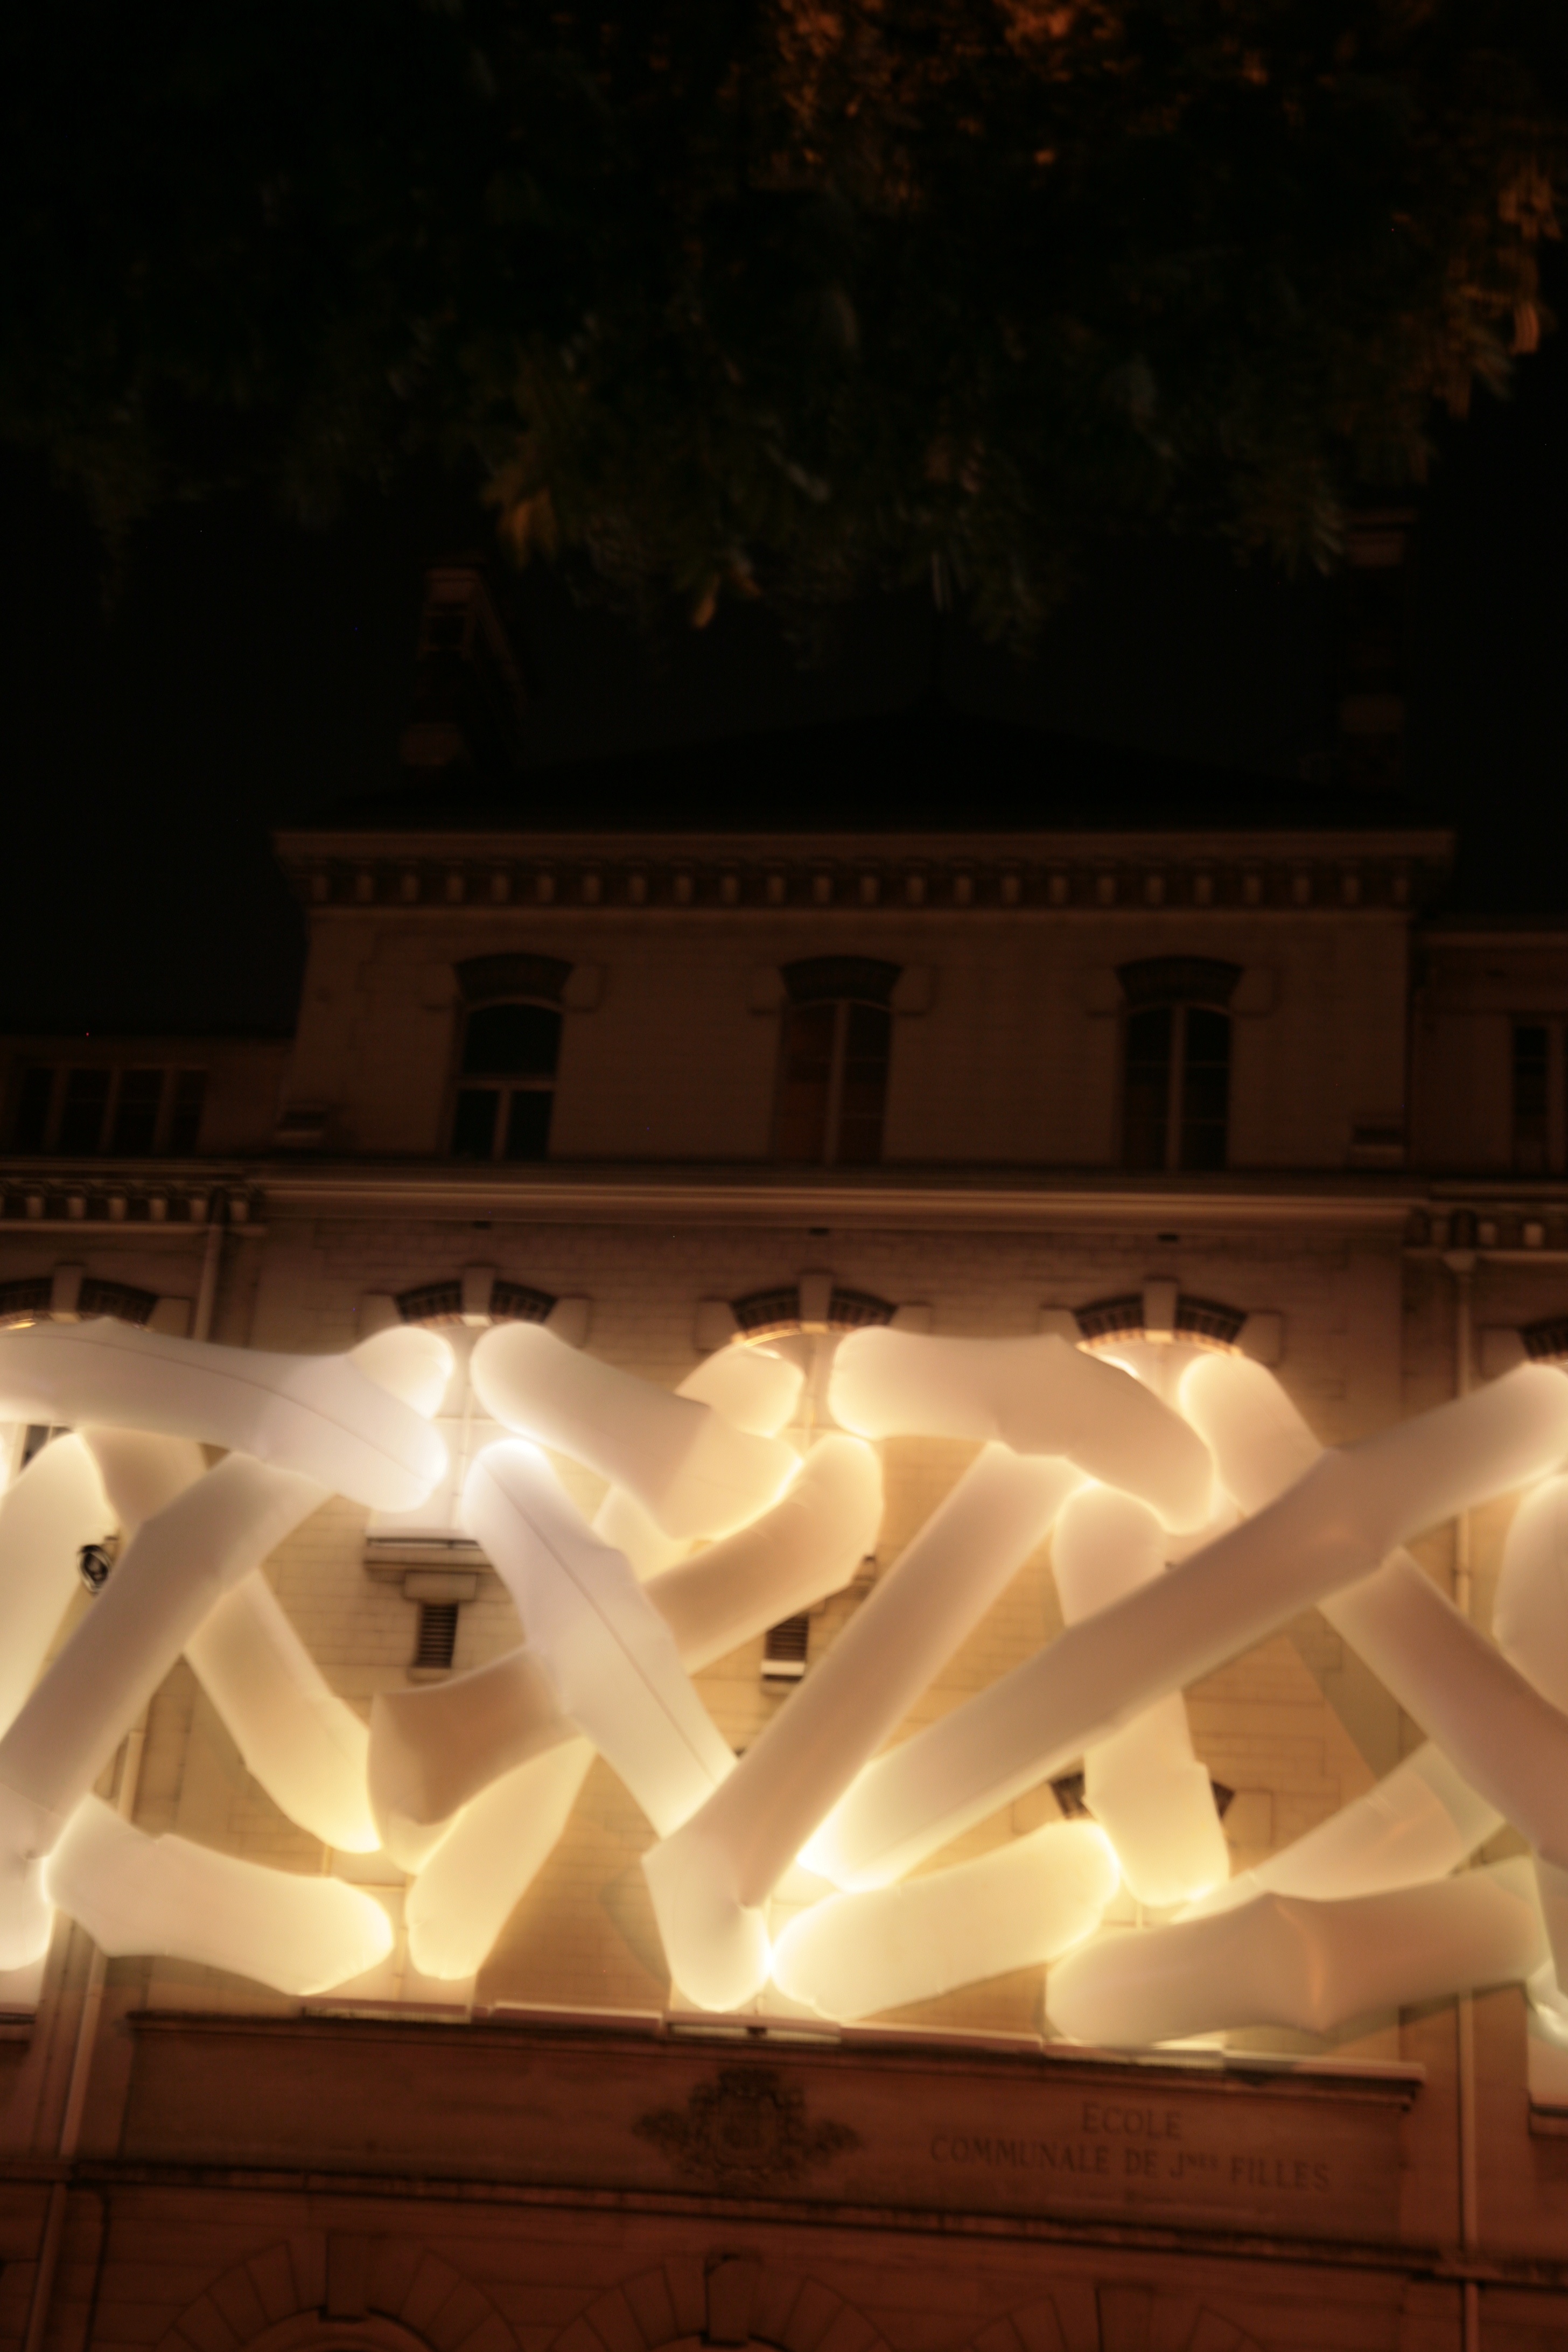
light, night, paris, lighting, art, arte, kunst, 5d, installation, belleville, artcontemporain, nuitblanche, langbaumann, comfort4